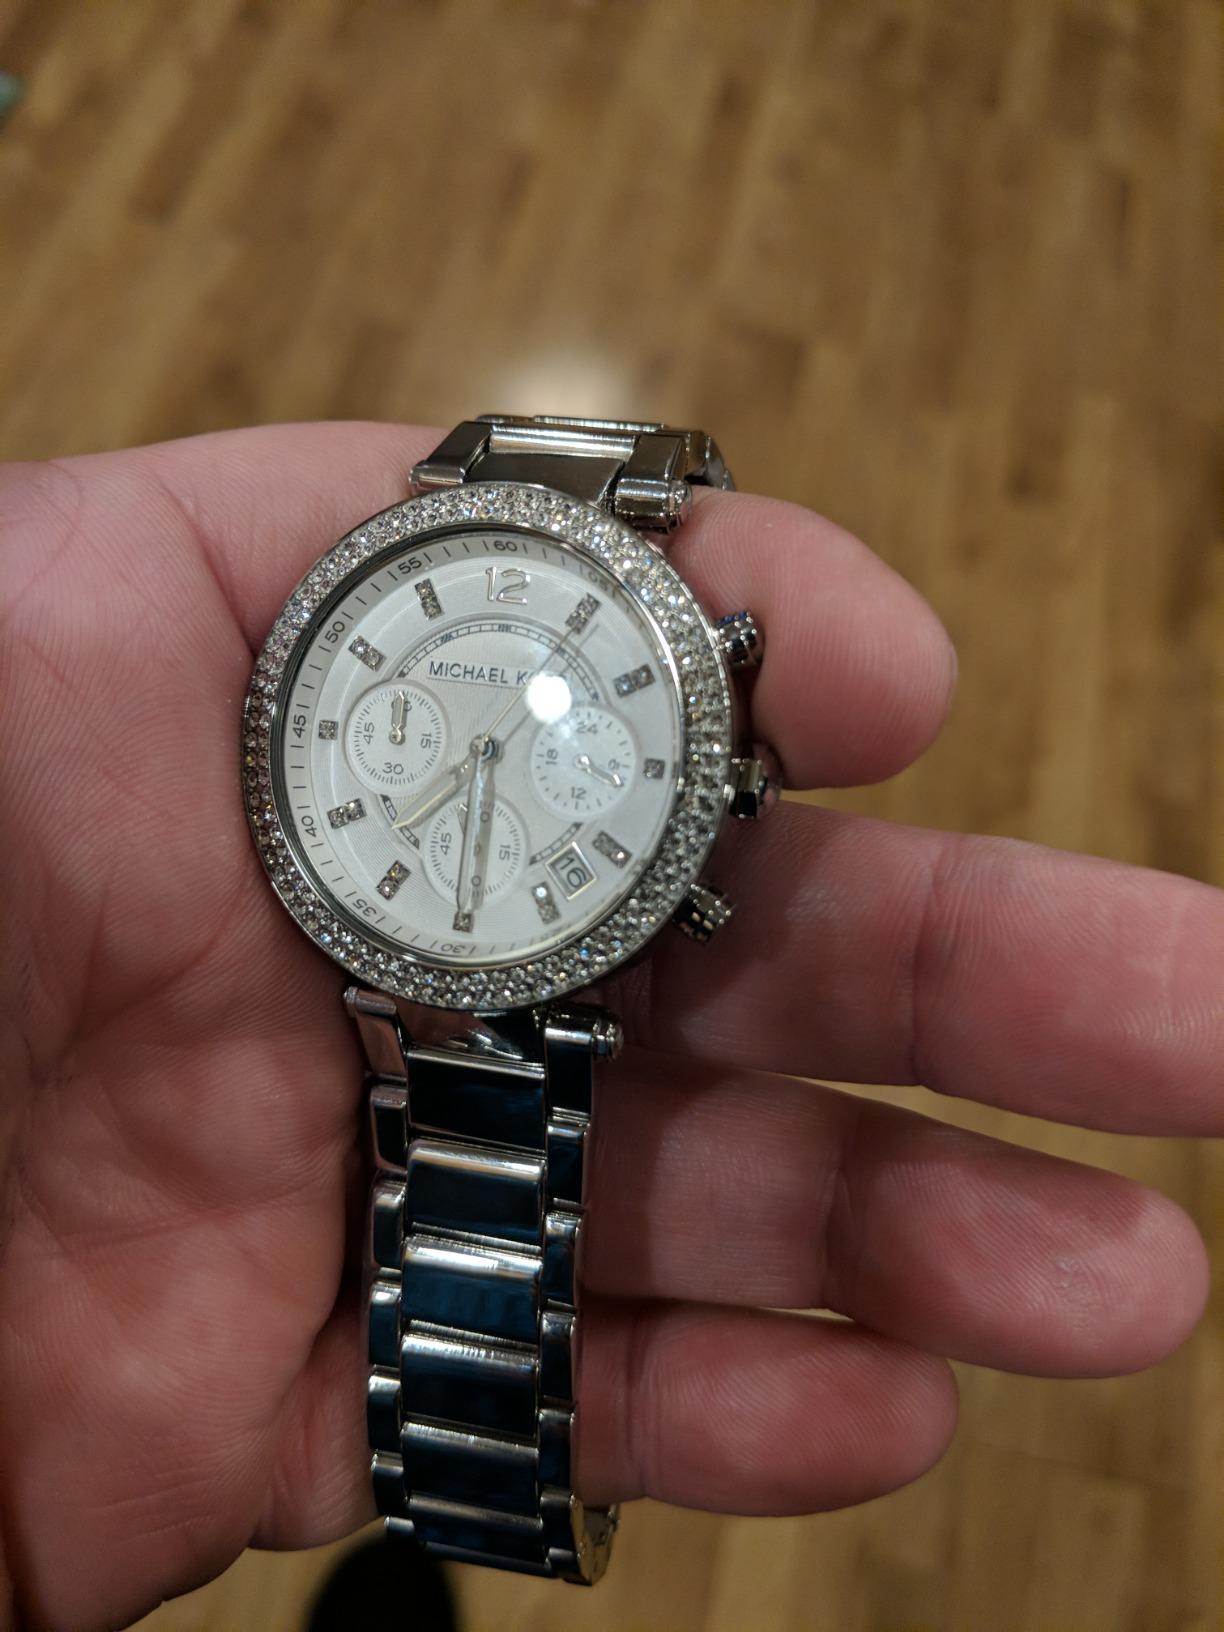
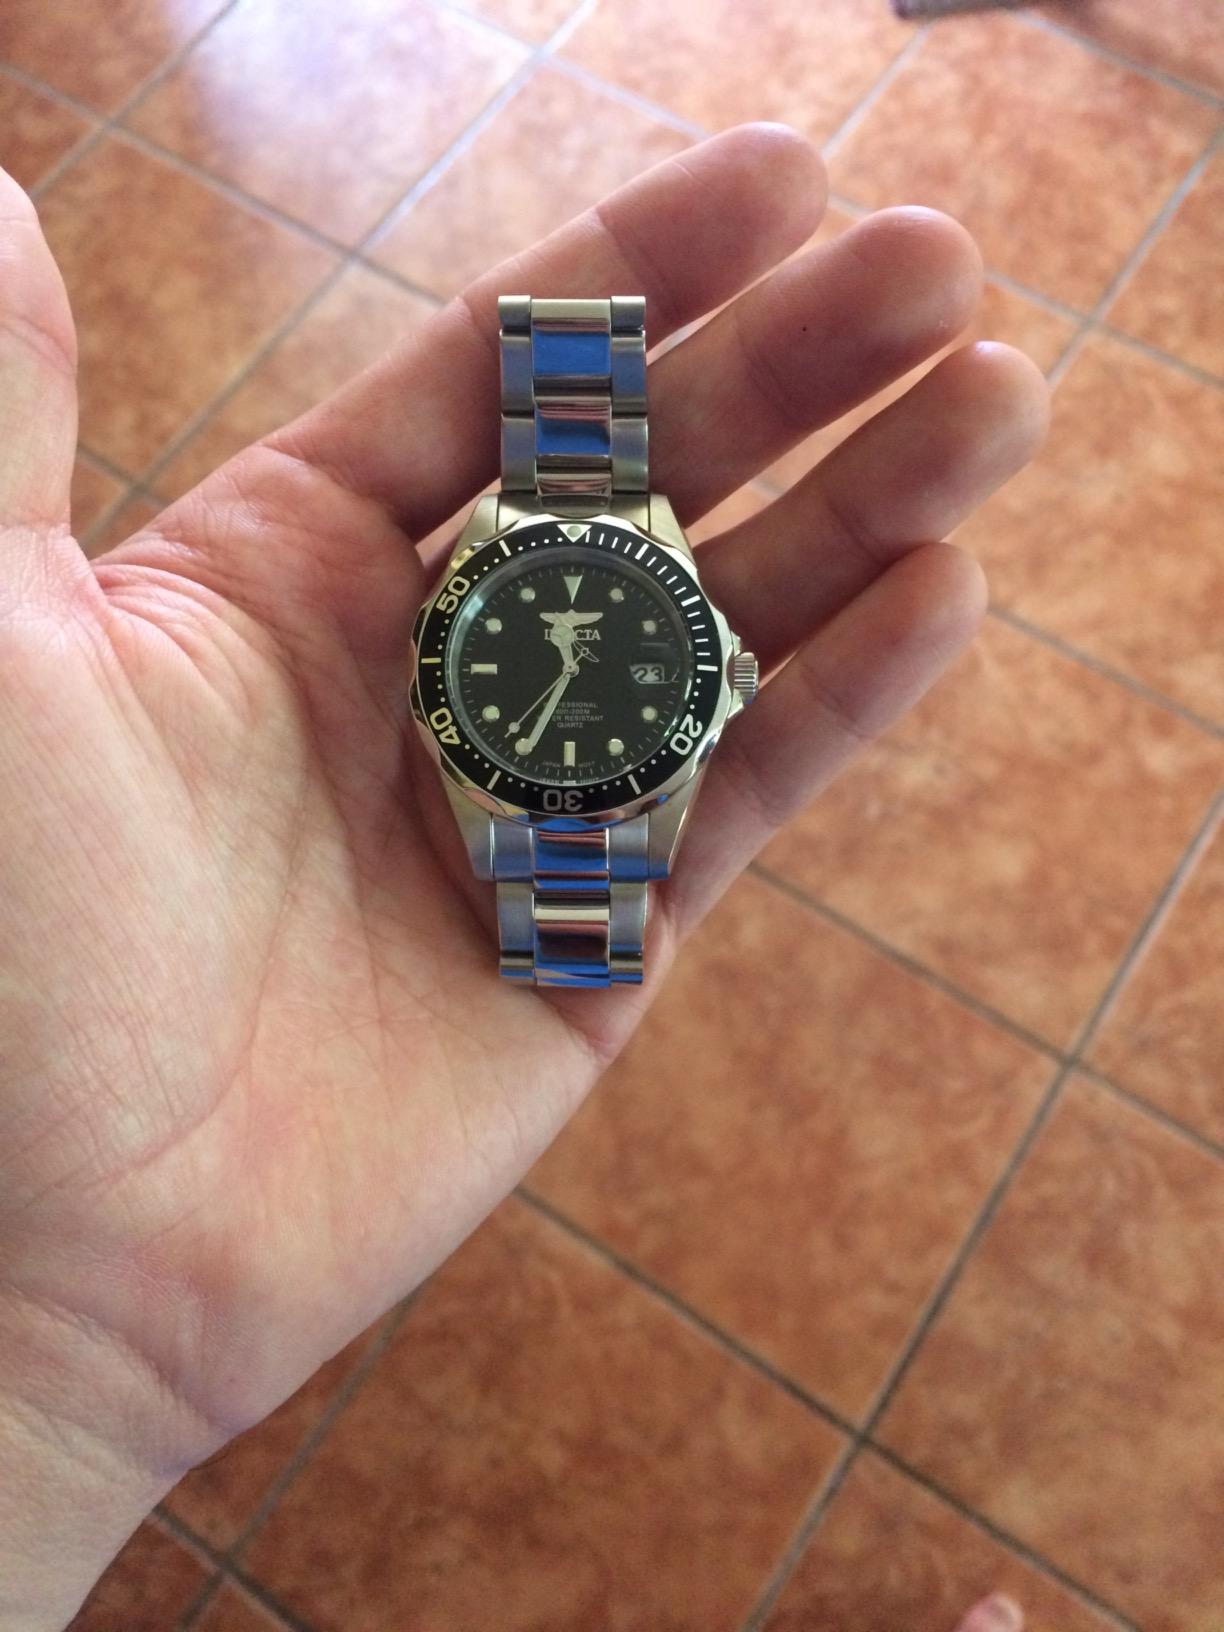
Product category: accessories_watch
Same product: no